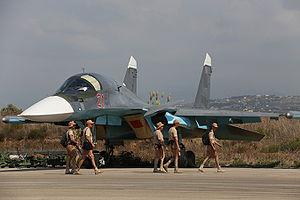
L'intervention militaire de la Russie en Syrie a lieu durant la guerre civile syrienne et voit le déploiement à partir du 30 septembre 2015 de forces de l'armée russe en soutien à l'armée syrienne.